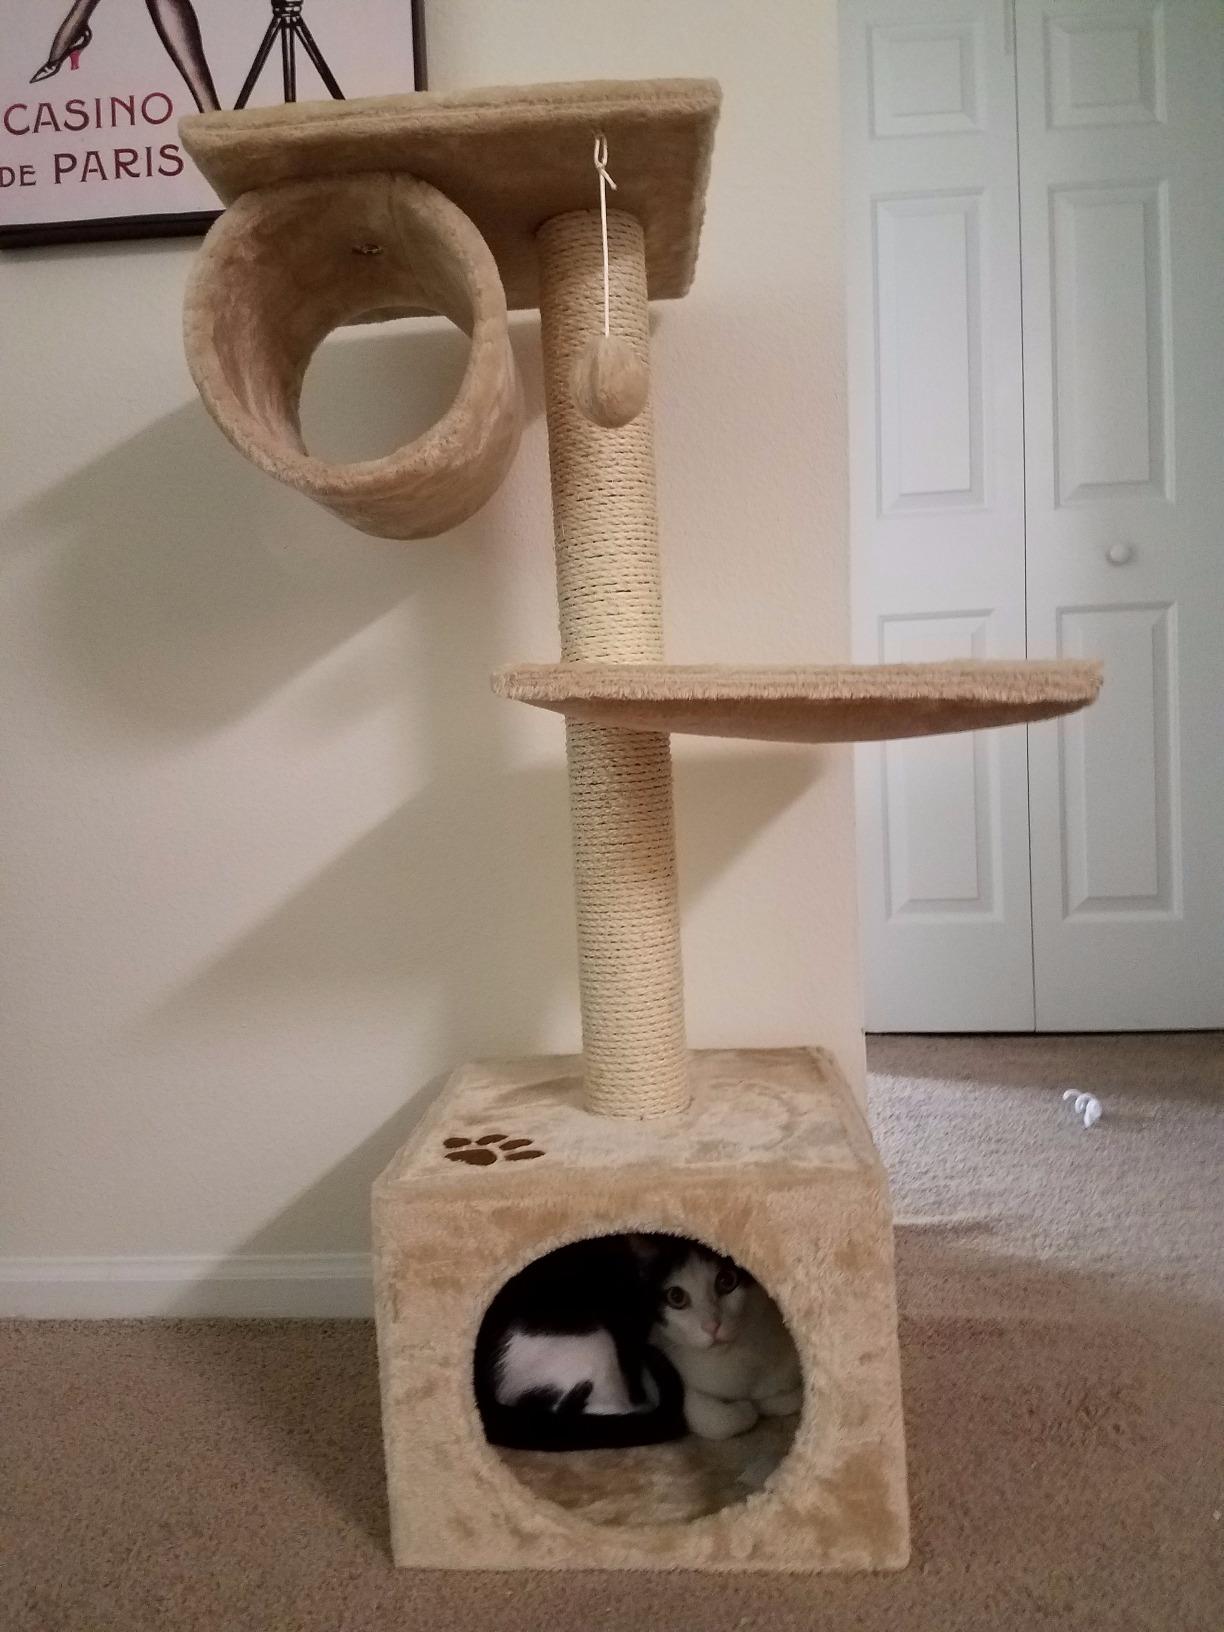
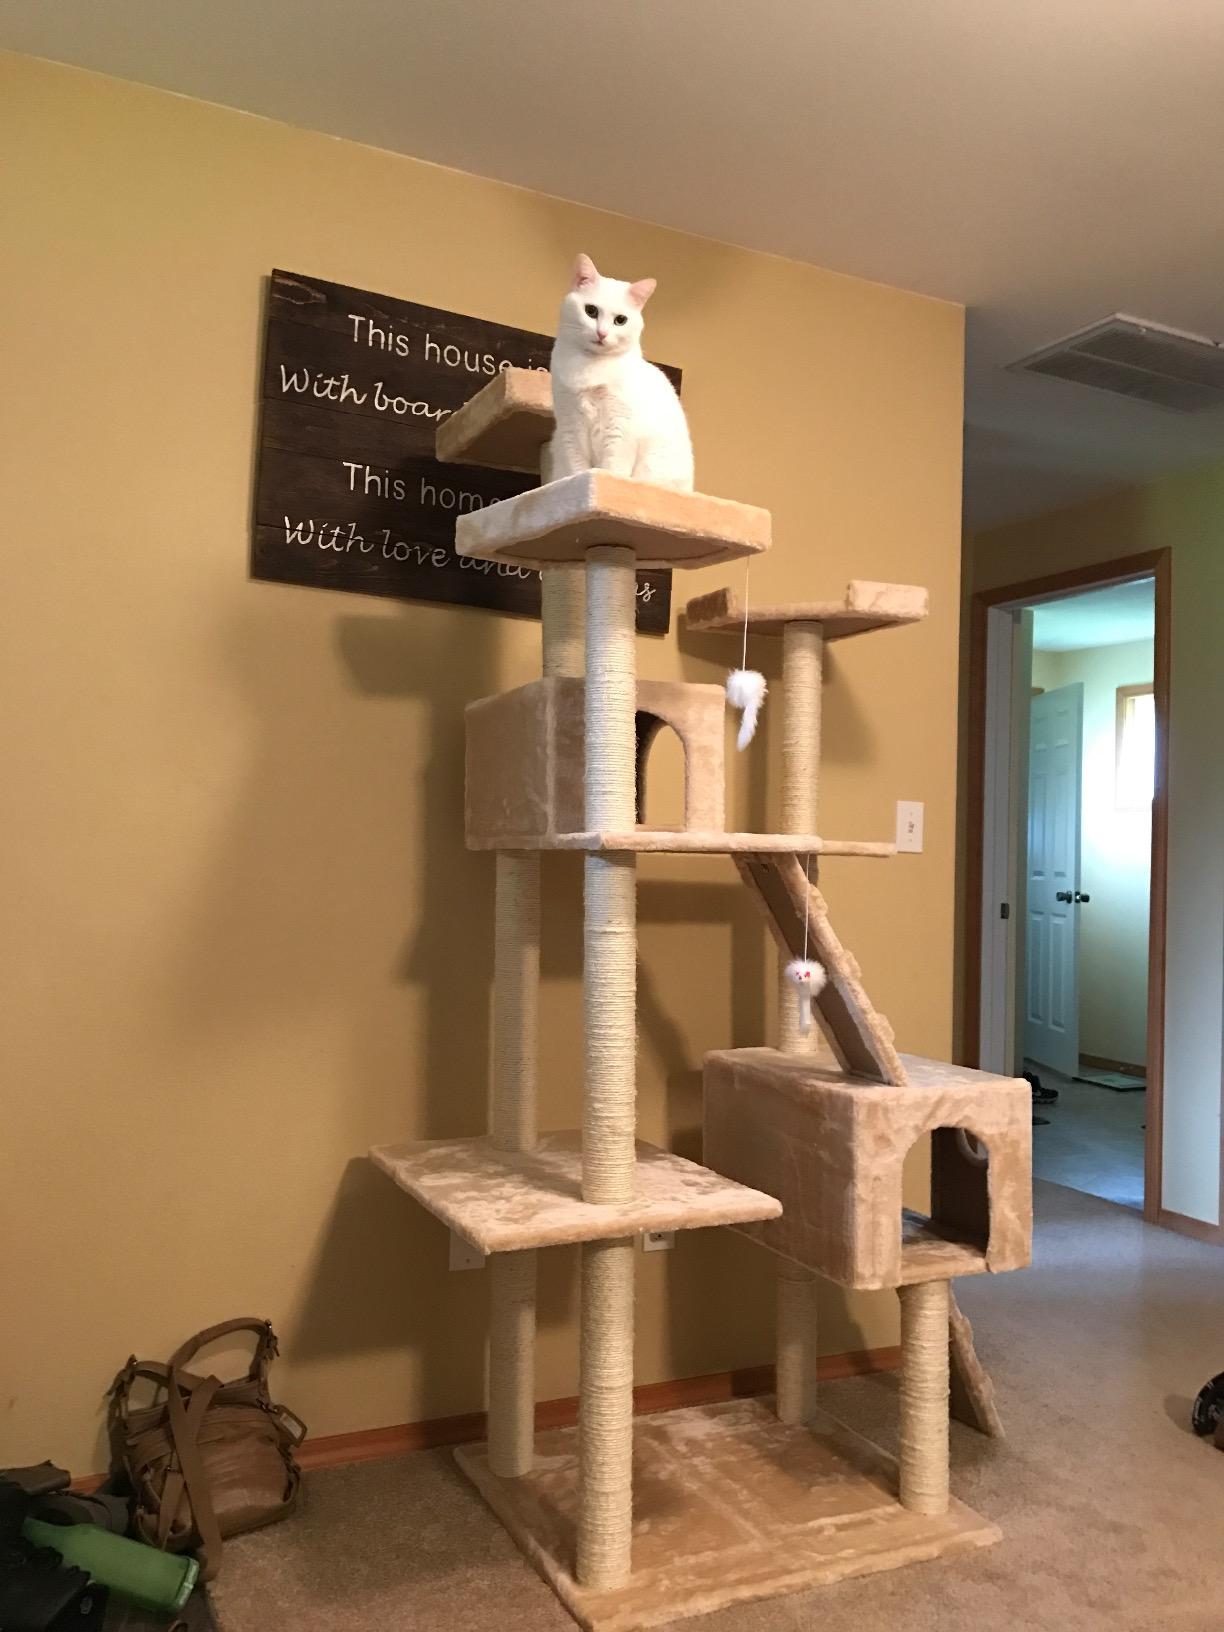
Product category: items_cat tree
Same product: no